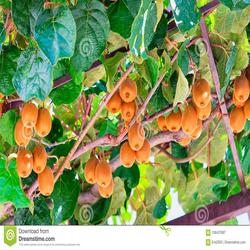
Label: Kiwi